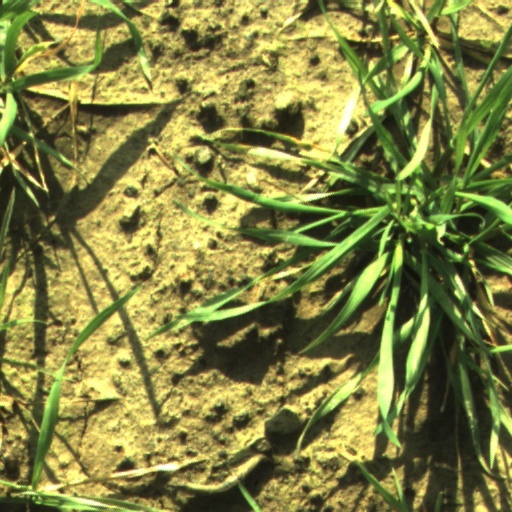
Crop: wheat